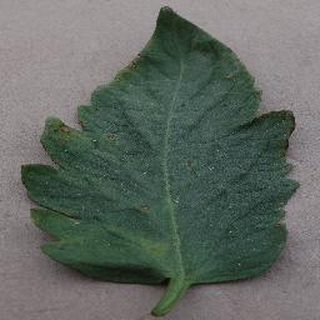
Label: tomato_bacterial_spot